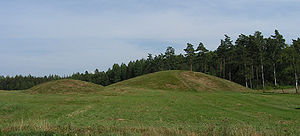
Blomsholm / Blomsholms säteri
Blomsholm i Skee sogn i Strömstads kommun, Bohuslän er et område nord for Strömstad hvor der findes mange fortidsminder fra stenalderen og frem til middelalderen. Blandt antet findes Bohusläns største stensætning og en af Sveriges største skibssætninger i området. Stensætningen består til fra andre, af et lige antal stenblokke omkring midtstenen og diameteren er 38 meter. Skibssætningen som består af 49 sten er 41 x 9 meter og stenene midtskibs er 1 meter mens stenene for og akter er 4 meter høje. Også 7 gravfelter fra jernalderen samt storhøjen Grönehög findes her.